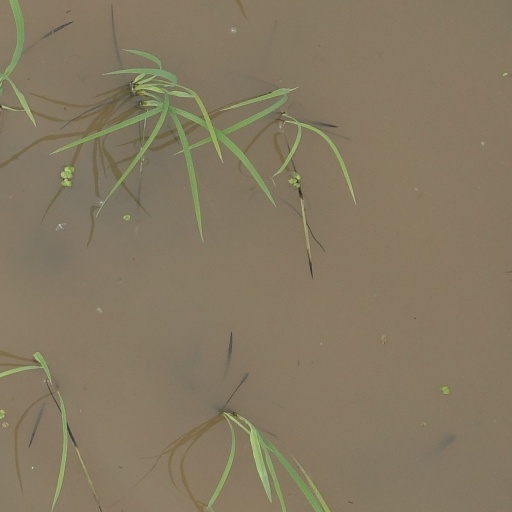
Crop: rice